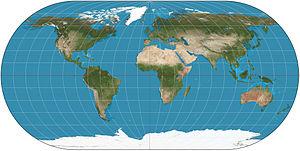
Cette liste recense différentes méthodes de projection cartographique.